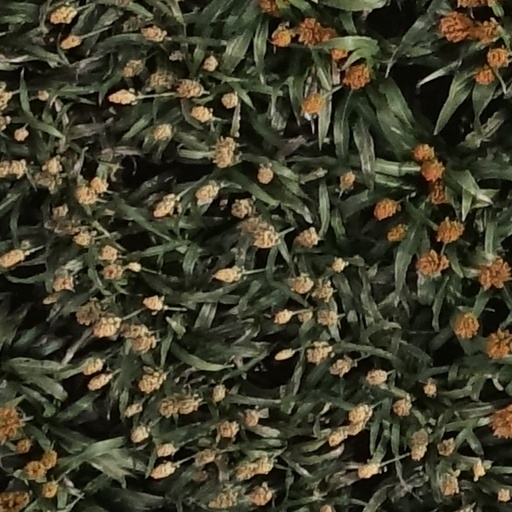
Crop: sorghum